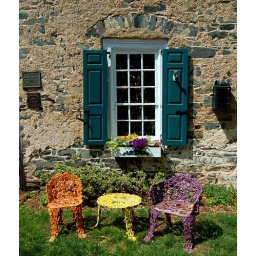
couple colorful seats in front of an old wall